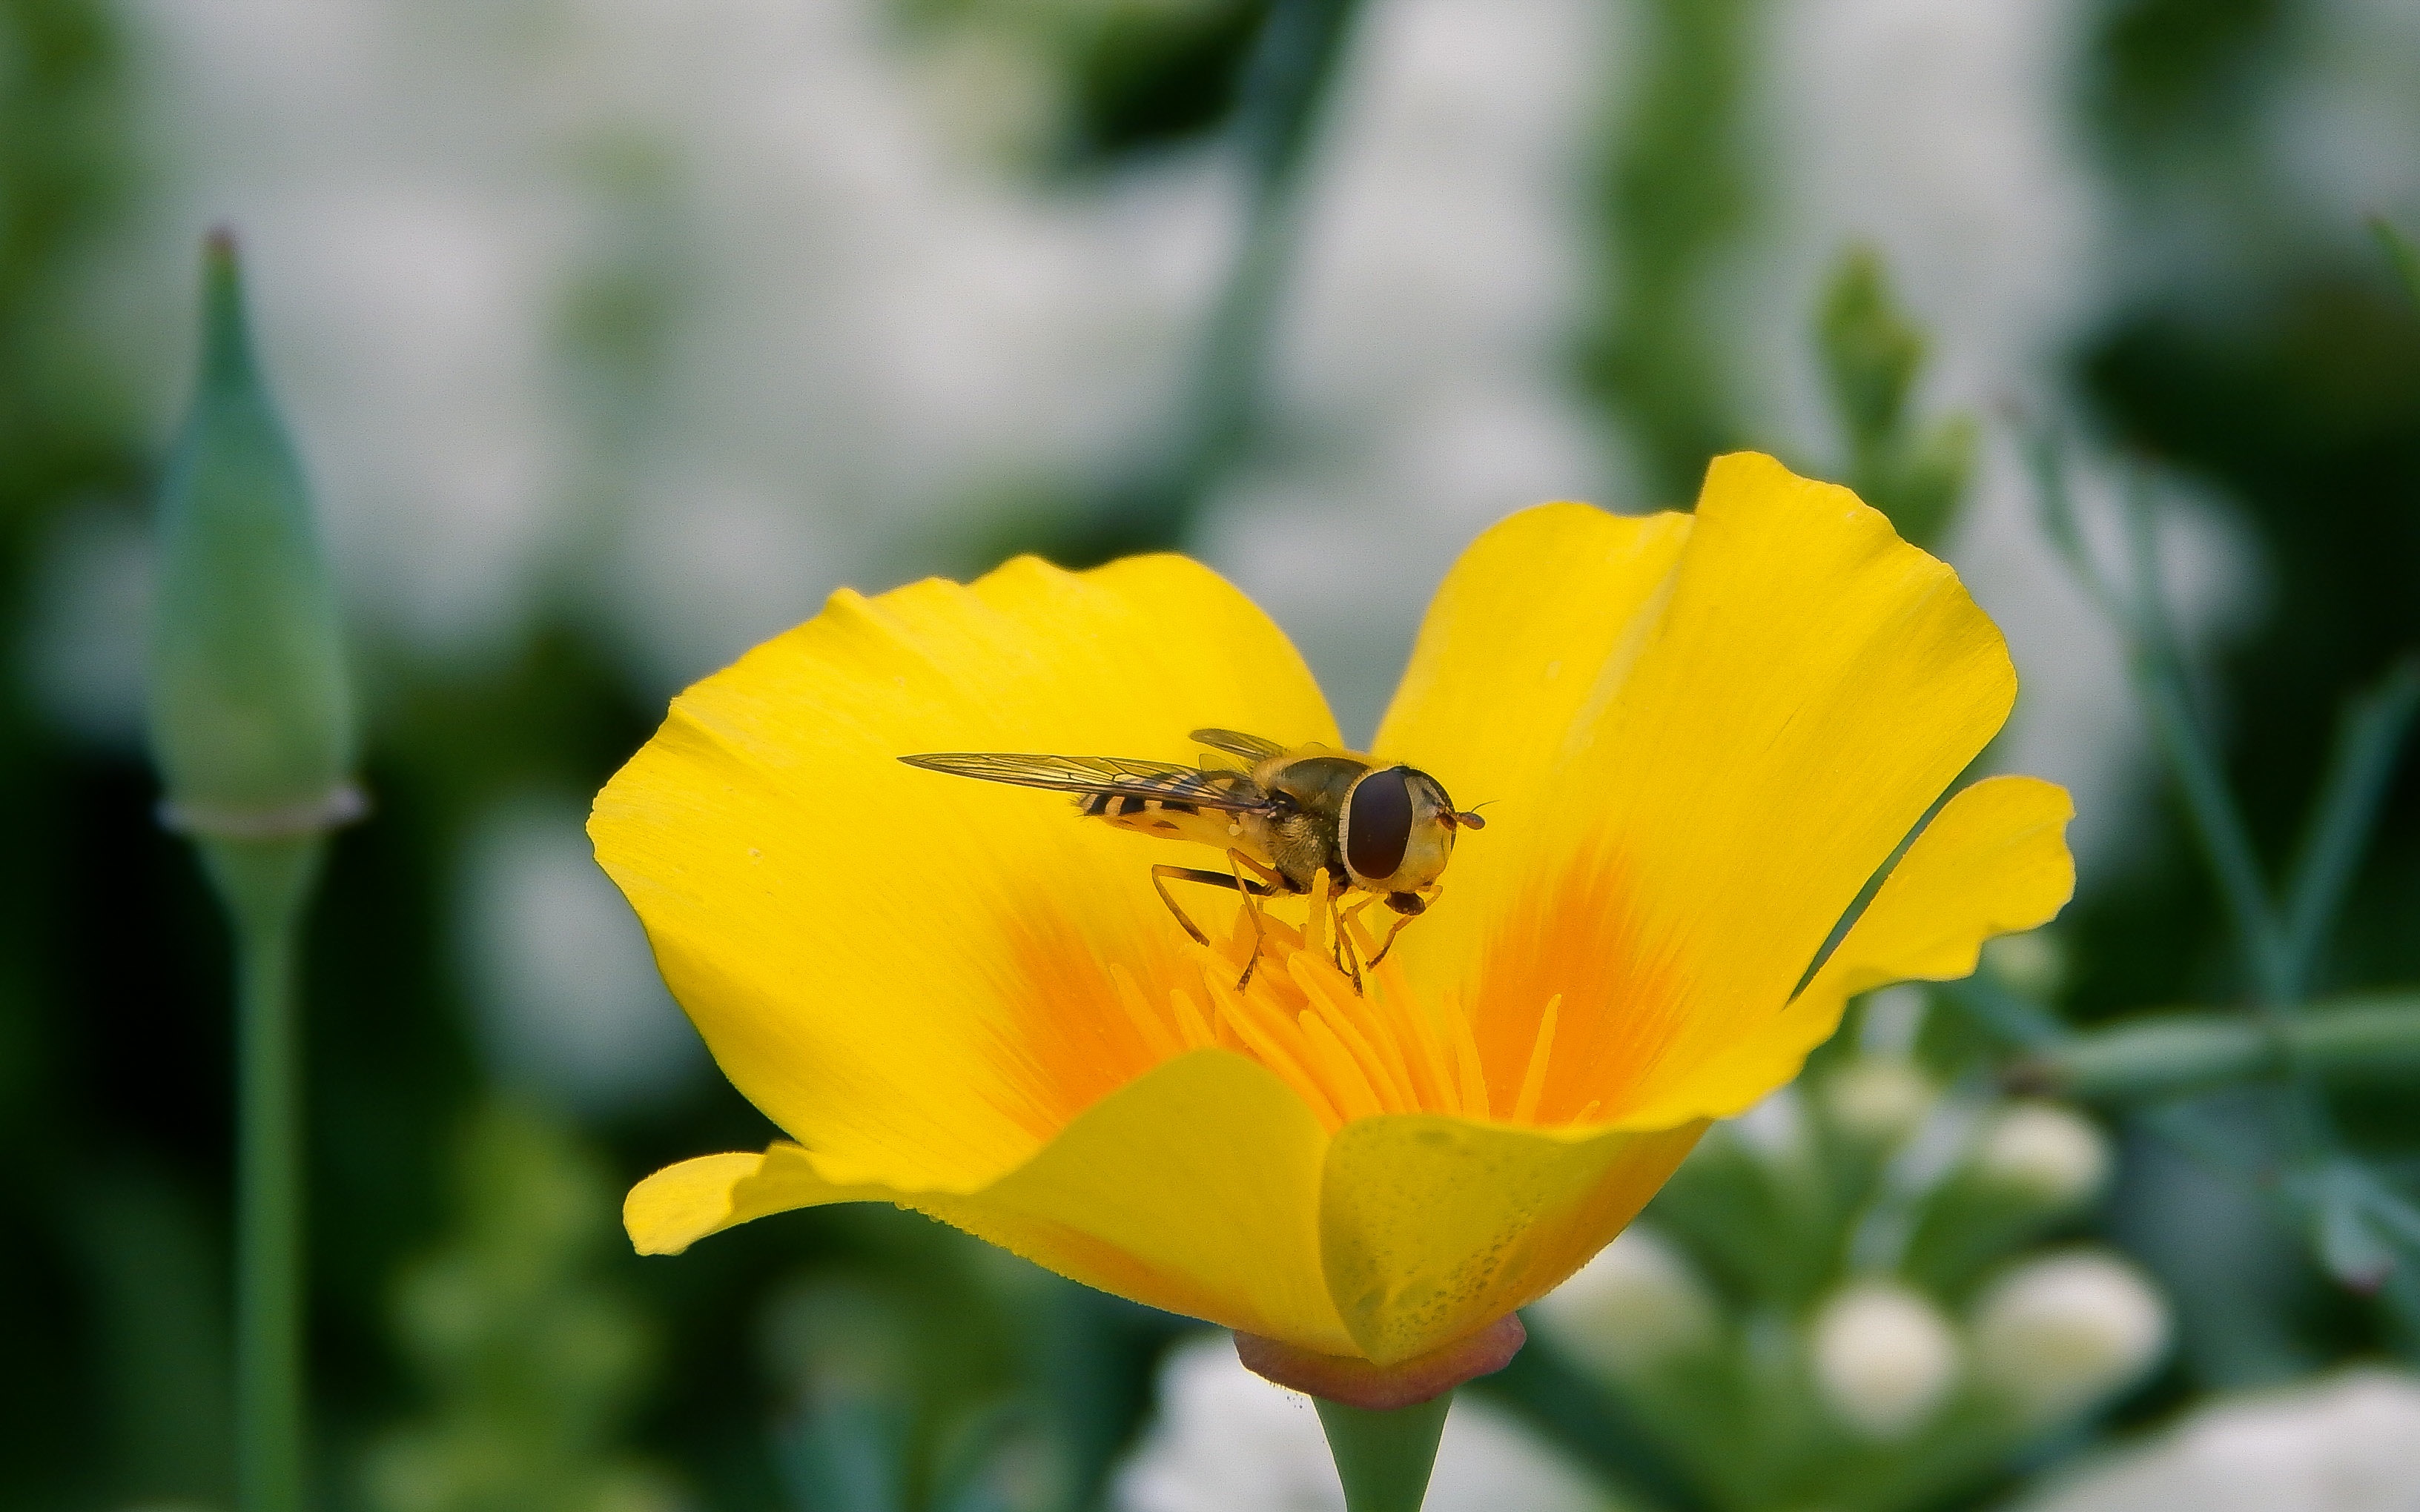
nature, blossom, plant, field, meadow, flower, petal, bloom, insect, macro, botany, yellow, flora, wildflower, close up, bee, poppy, macro photography, flowering plant, eschscholzia californica, plant stem, land plant, poppy family